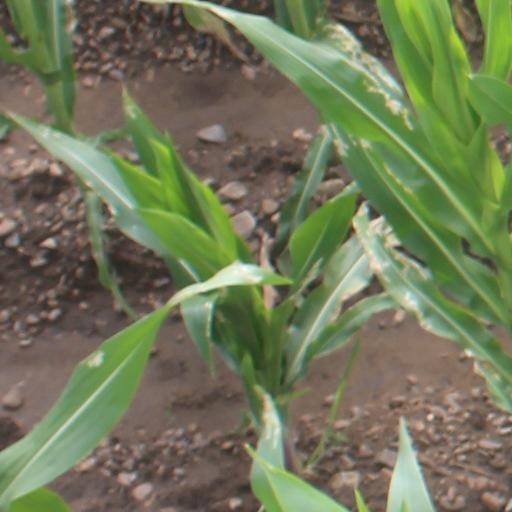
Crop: maize; corn